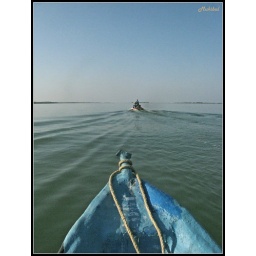
boat ride over pulicat lake